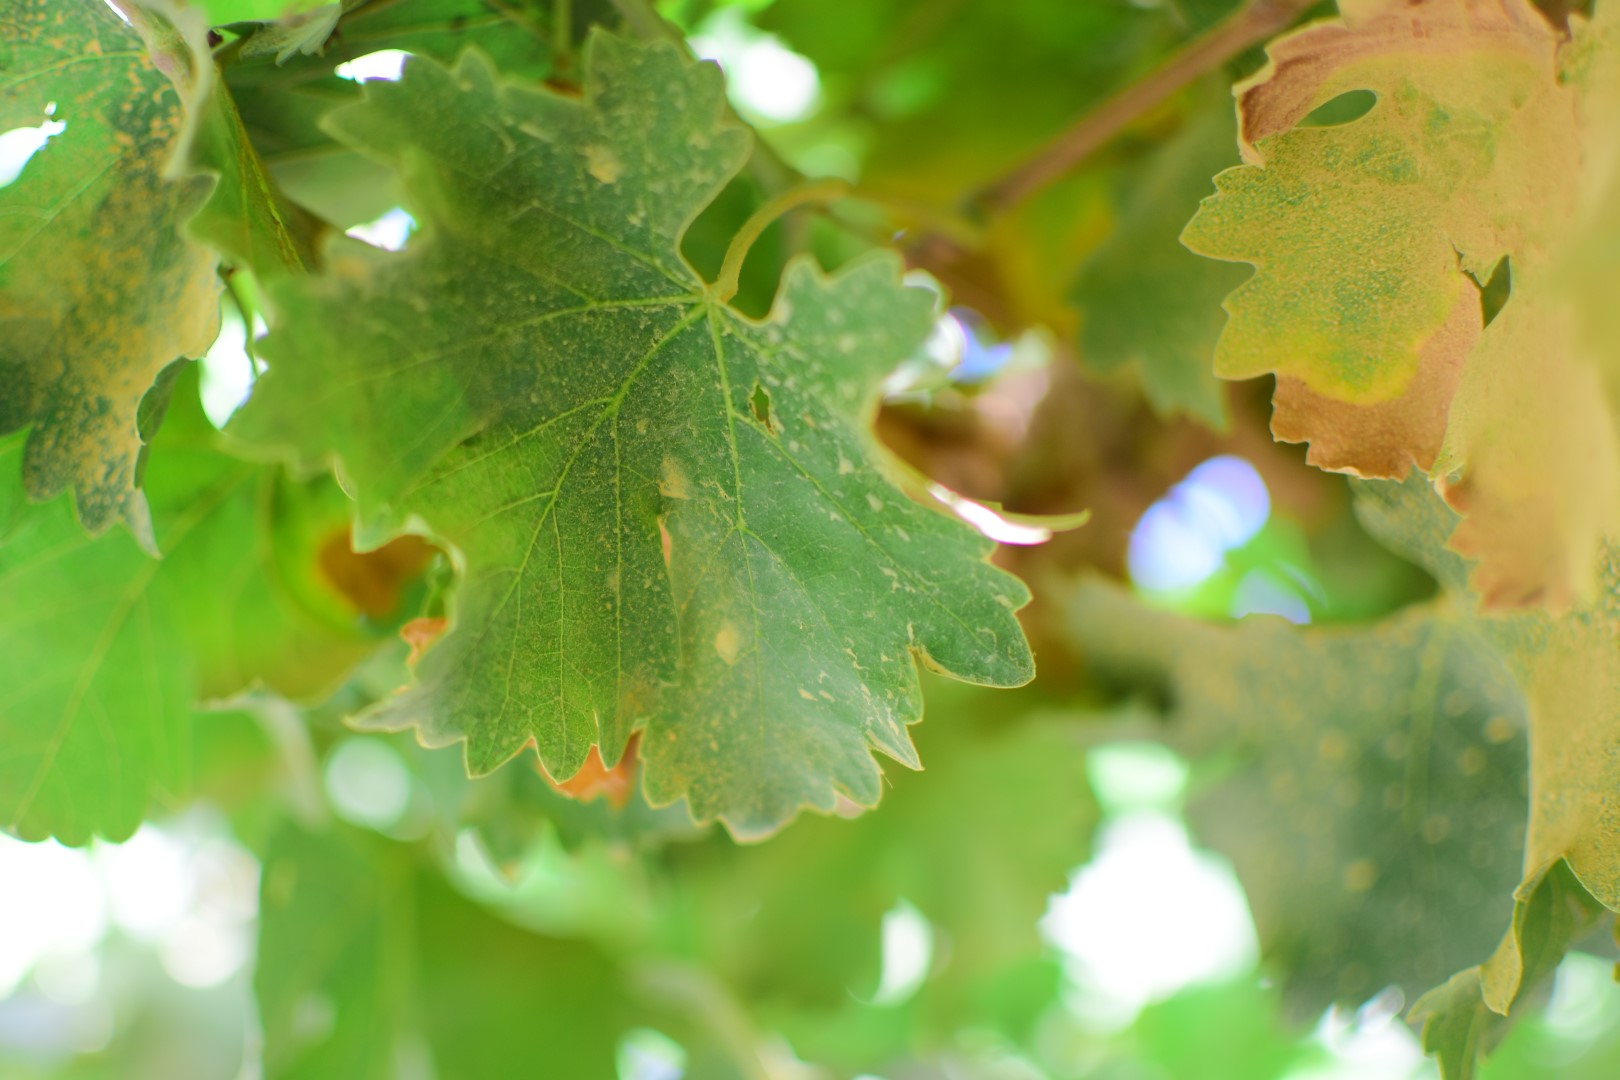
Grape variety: Shdah